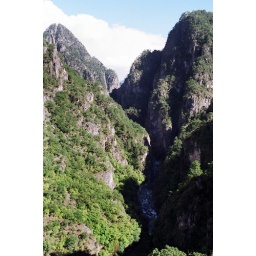
At Stomiou monastery the rocks around Aoos river become very tall and narrow. The view from here is breathtaking!